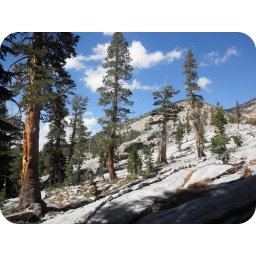
rock highway in Yosemite